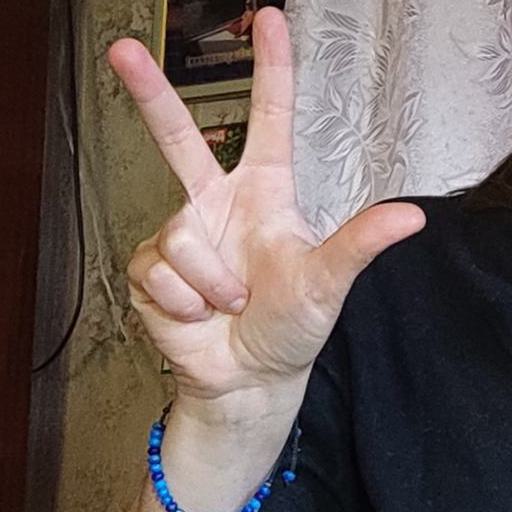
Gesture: three2